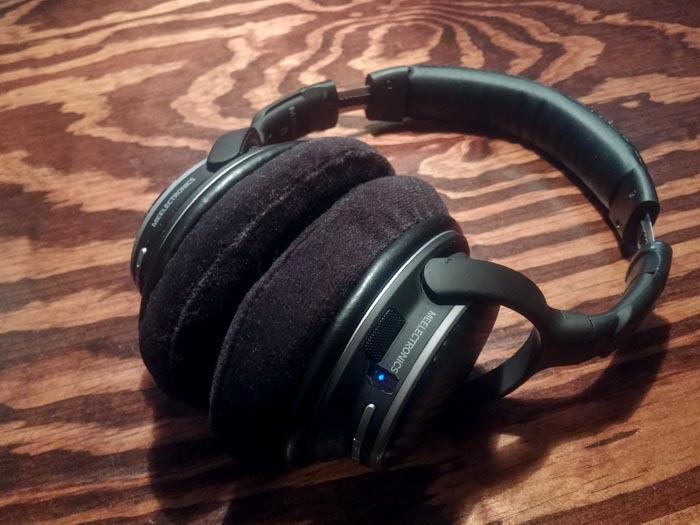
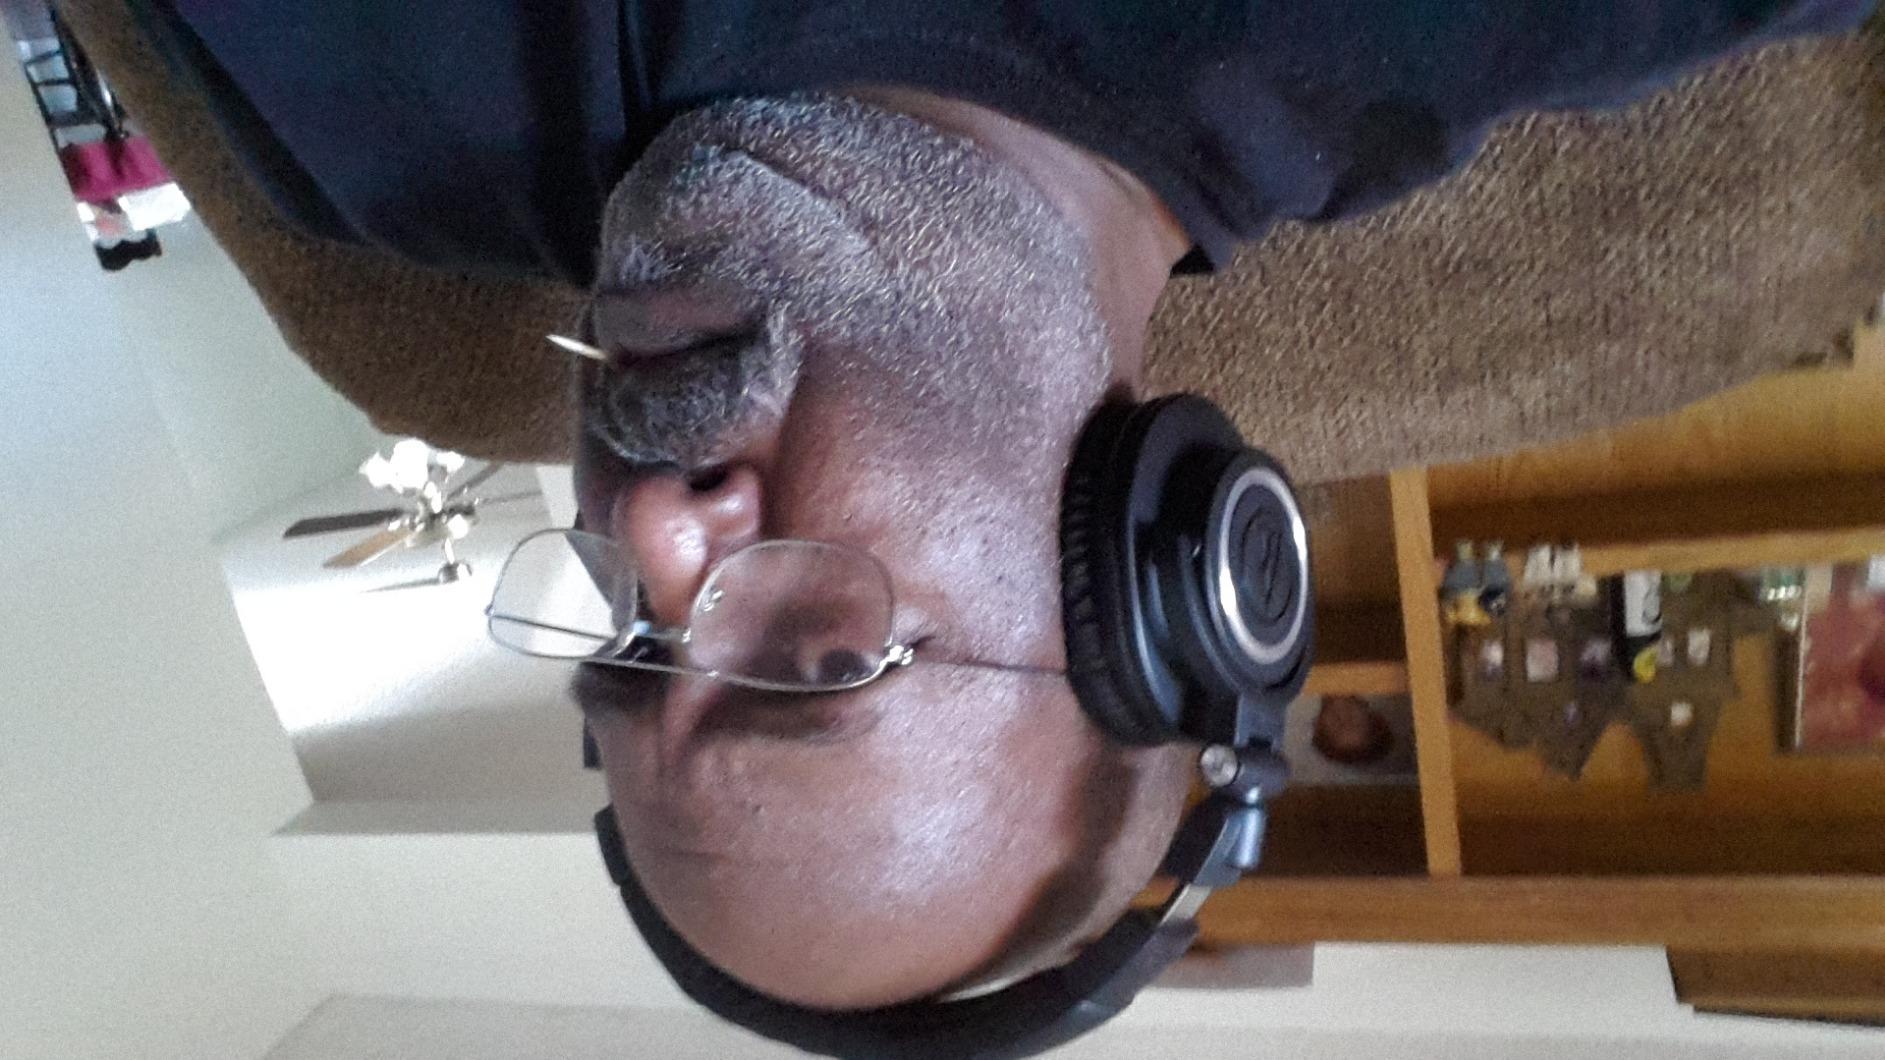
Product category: headphones
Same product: no